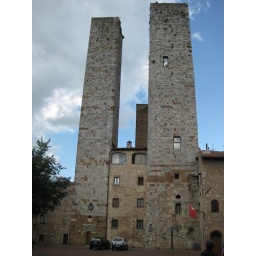
the two towers and the tower house in between